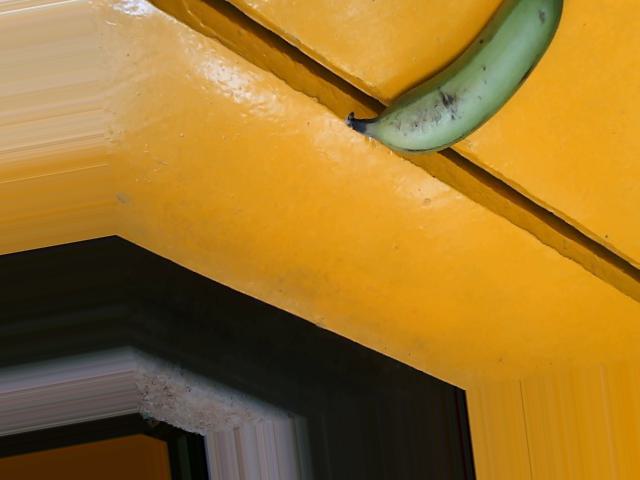
Label: Raw_Banana